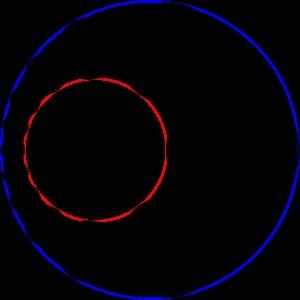
En géométrie, une chaîne de Steiner est une suite d'un nombre fini de cercles, chacun tangent au précédent, et qui sont de plus tous tangents à deux cercles fixes - les « cercles de départ » - qui eux ne se coupent ni ne se touchent.